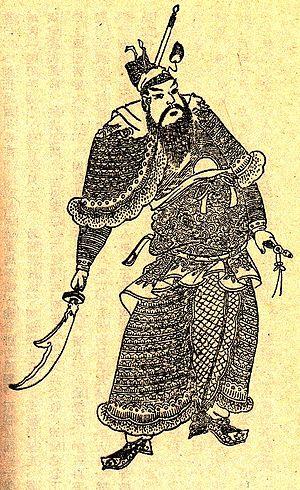
Xiahou Yuan, Cousin de Xiahou Dun et Cao Cao, qu'il rejoint en 190. Il s'occupait de la formation des armées du Wei et il était notamment réputé pour ses frappes rapides comme l'éclair et sa maîtrise de l'arc. Durant les batailles, il dirigeait la plupart du temps une aile de l'armée du Wei. Il captura Chen Shi.